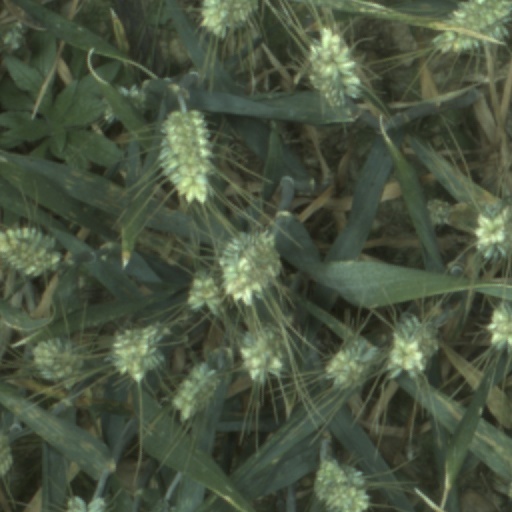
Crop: wheat